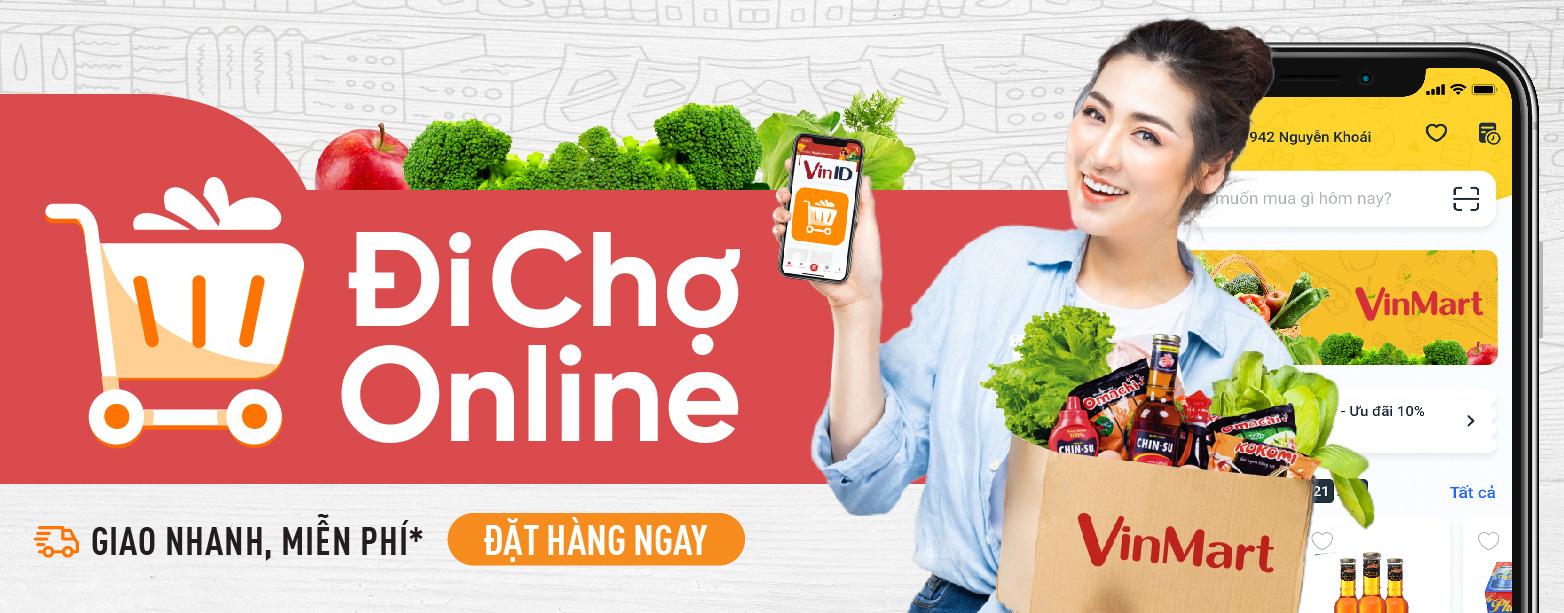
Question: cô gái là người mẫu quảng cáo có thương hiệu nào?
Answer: cô gái quảng cáo cho vinmart